Jabez Bunting

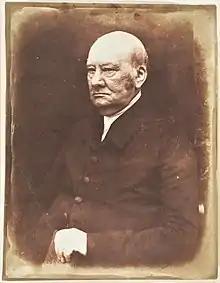
Dr Jabez Bunting by Hill & Adamson

Jabez Bunting (13 May 1779 – 16 June 1858) was an English Wesleyan Methodist leader and the most prominent Methodist after John Wesley's death in 1791.